History of Ford Motor Company

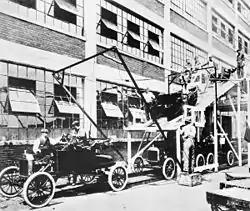
Ford assembly line, 1913

During its early years, the company produced a range of vehicles designated, chronologically, from the Ford Model A (1903) to the Model K and Model S (Ford's last right-hand steering model) of 1907. The K, Ford's first six-cylinder model, was known as "the gentleman's roadster" and "the silent cyclone", and sold for US$2800; by contrast, around that time, the Enger 40 was priced at US$2000, the Colt Runabout US$1500, the high-volume Oldsmobile Runabout US$650, Western's Gale Model A US$500, and the Success hit the amazingly low US$250.